Prins Alexander

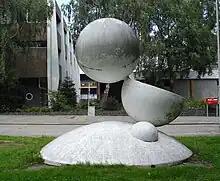
Sculpture in Ommoord

Prins Alexander is a borough in the northeast of Rotterdam, Netherlands. As of 2023, it had 96,452 inhabitants, making it the most populated borough in the city.